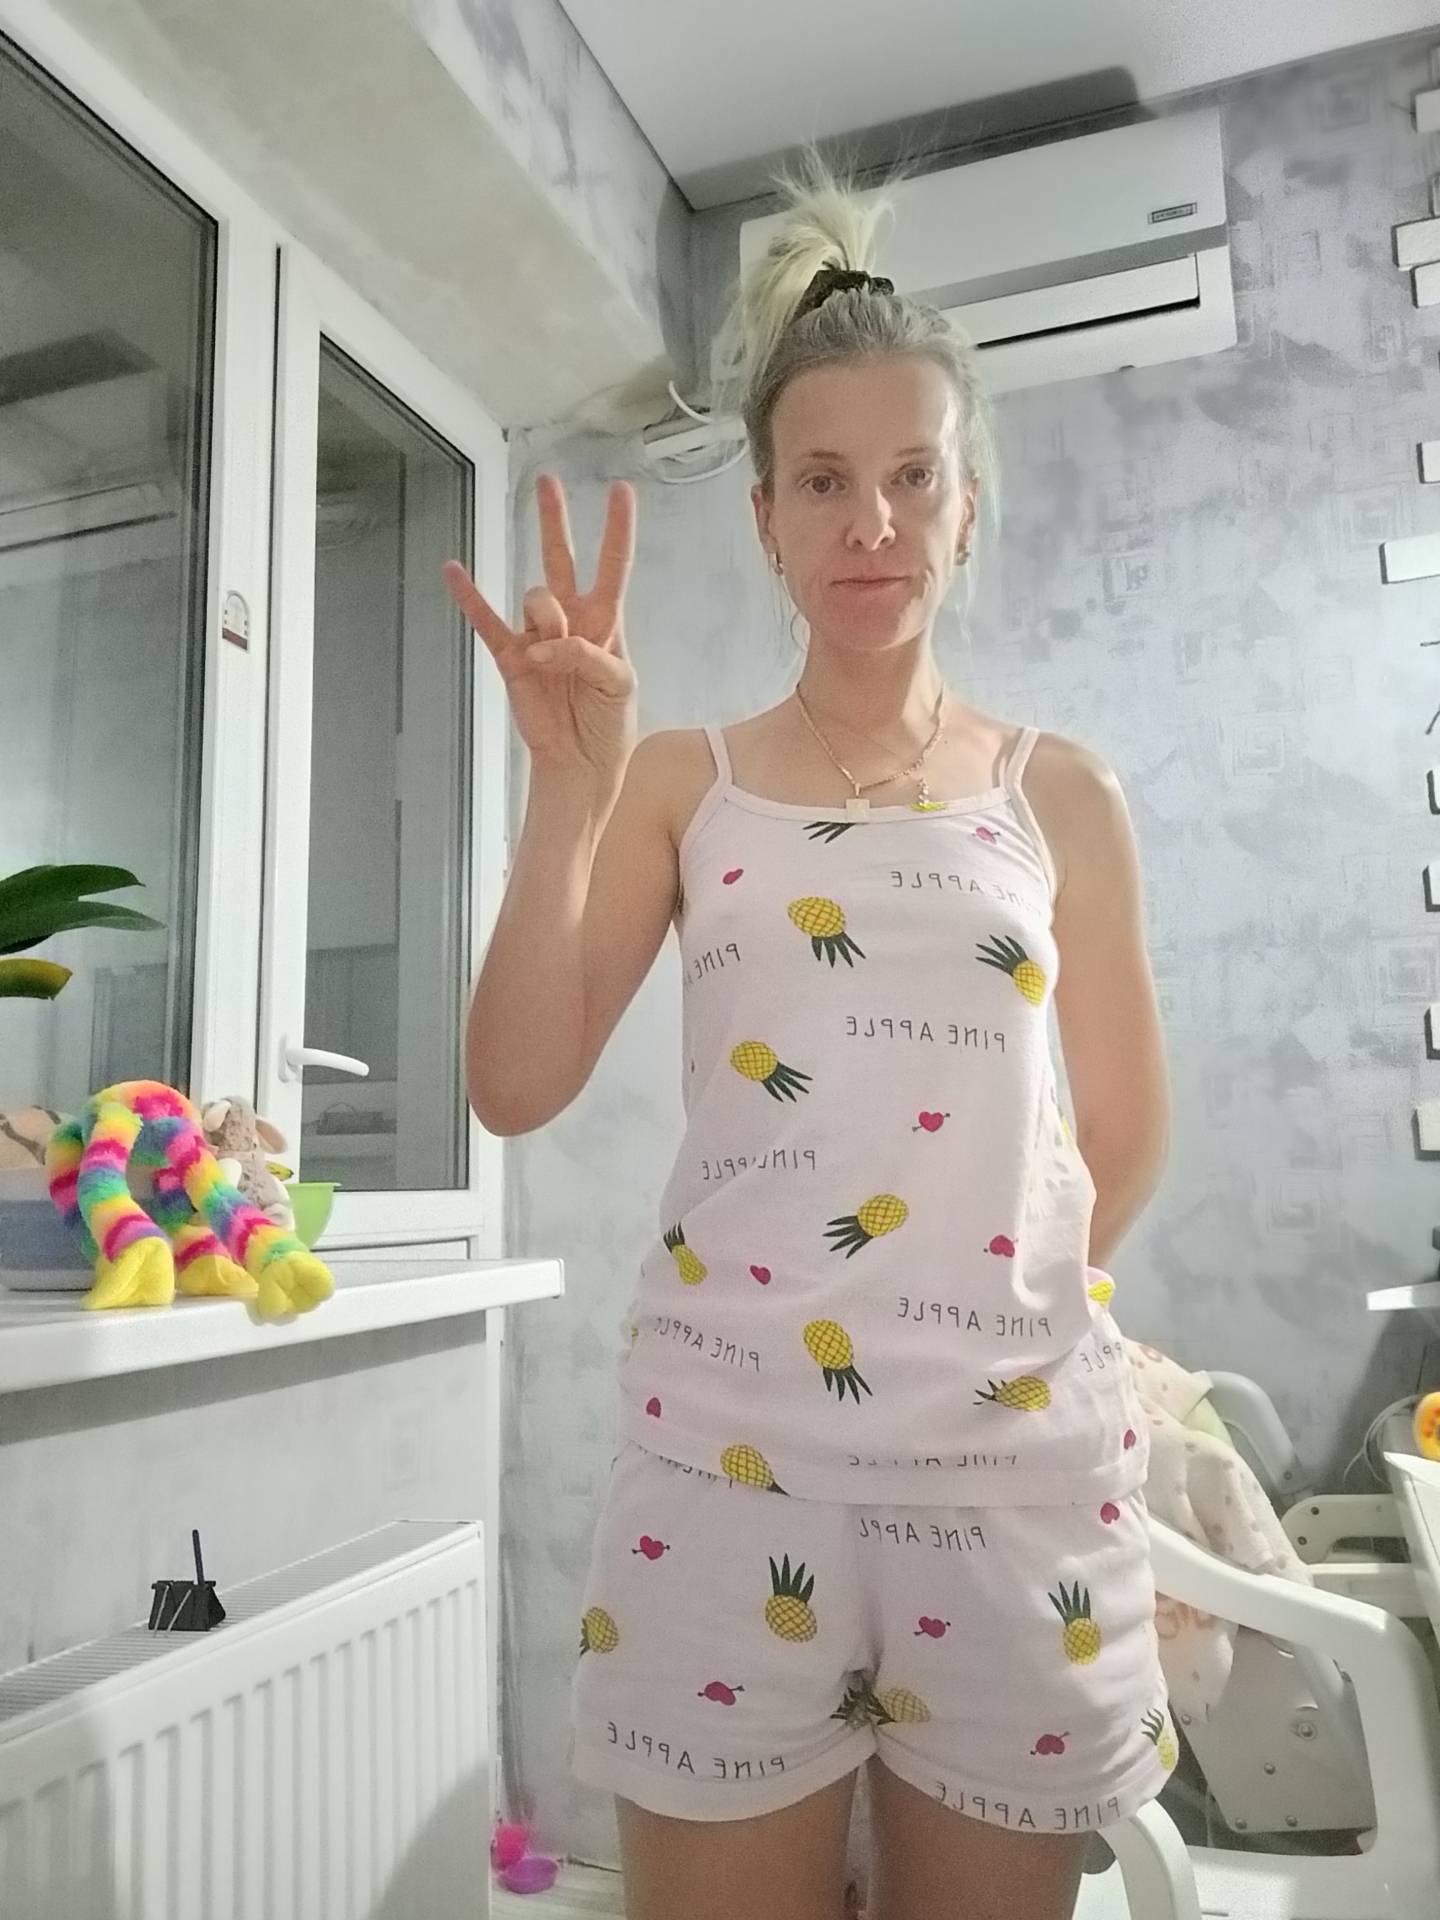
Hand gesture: three3